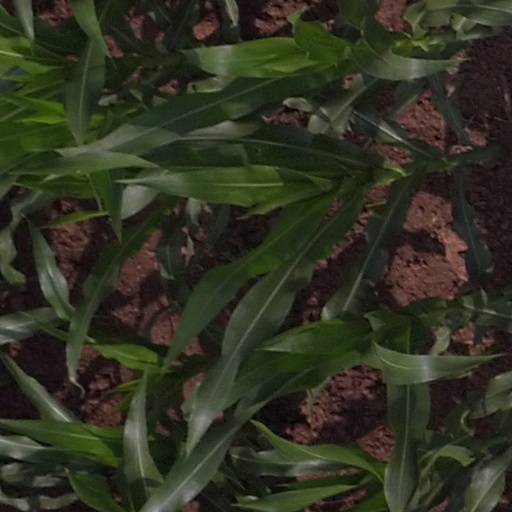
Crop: maize; corn